Tahitian Academy

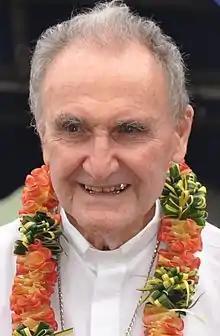
Hubert Coppenrath, one of the first members of the Academy

The membership of the first academy indicates that the Tahitian language was used by many members of the ruling categories (civil servants, politicians, men of the Church), including native metropolitans (Yves Lemaître, but also Paul Prévost, a linguist based in Papeete after training at INALCO).